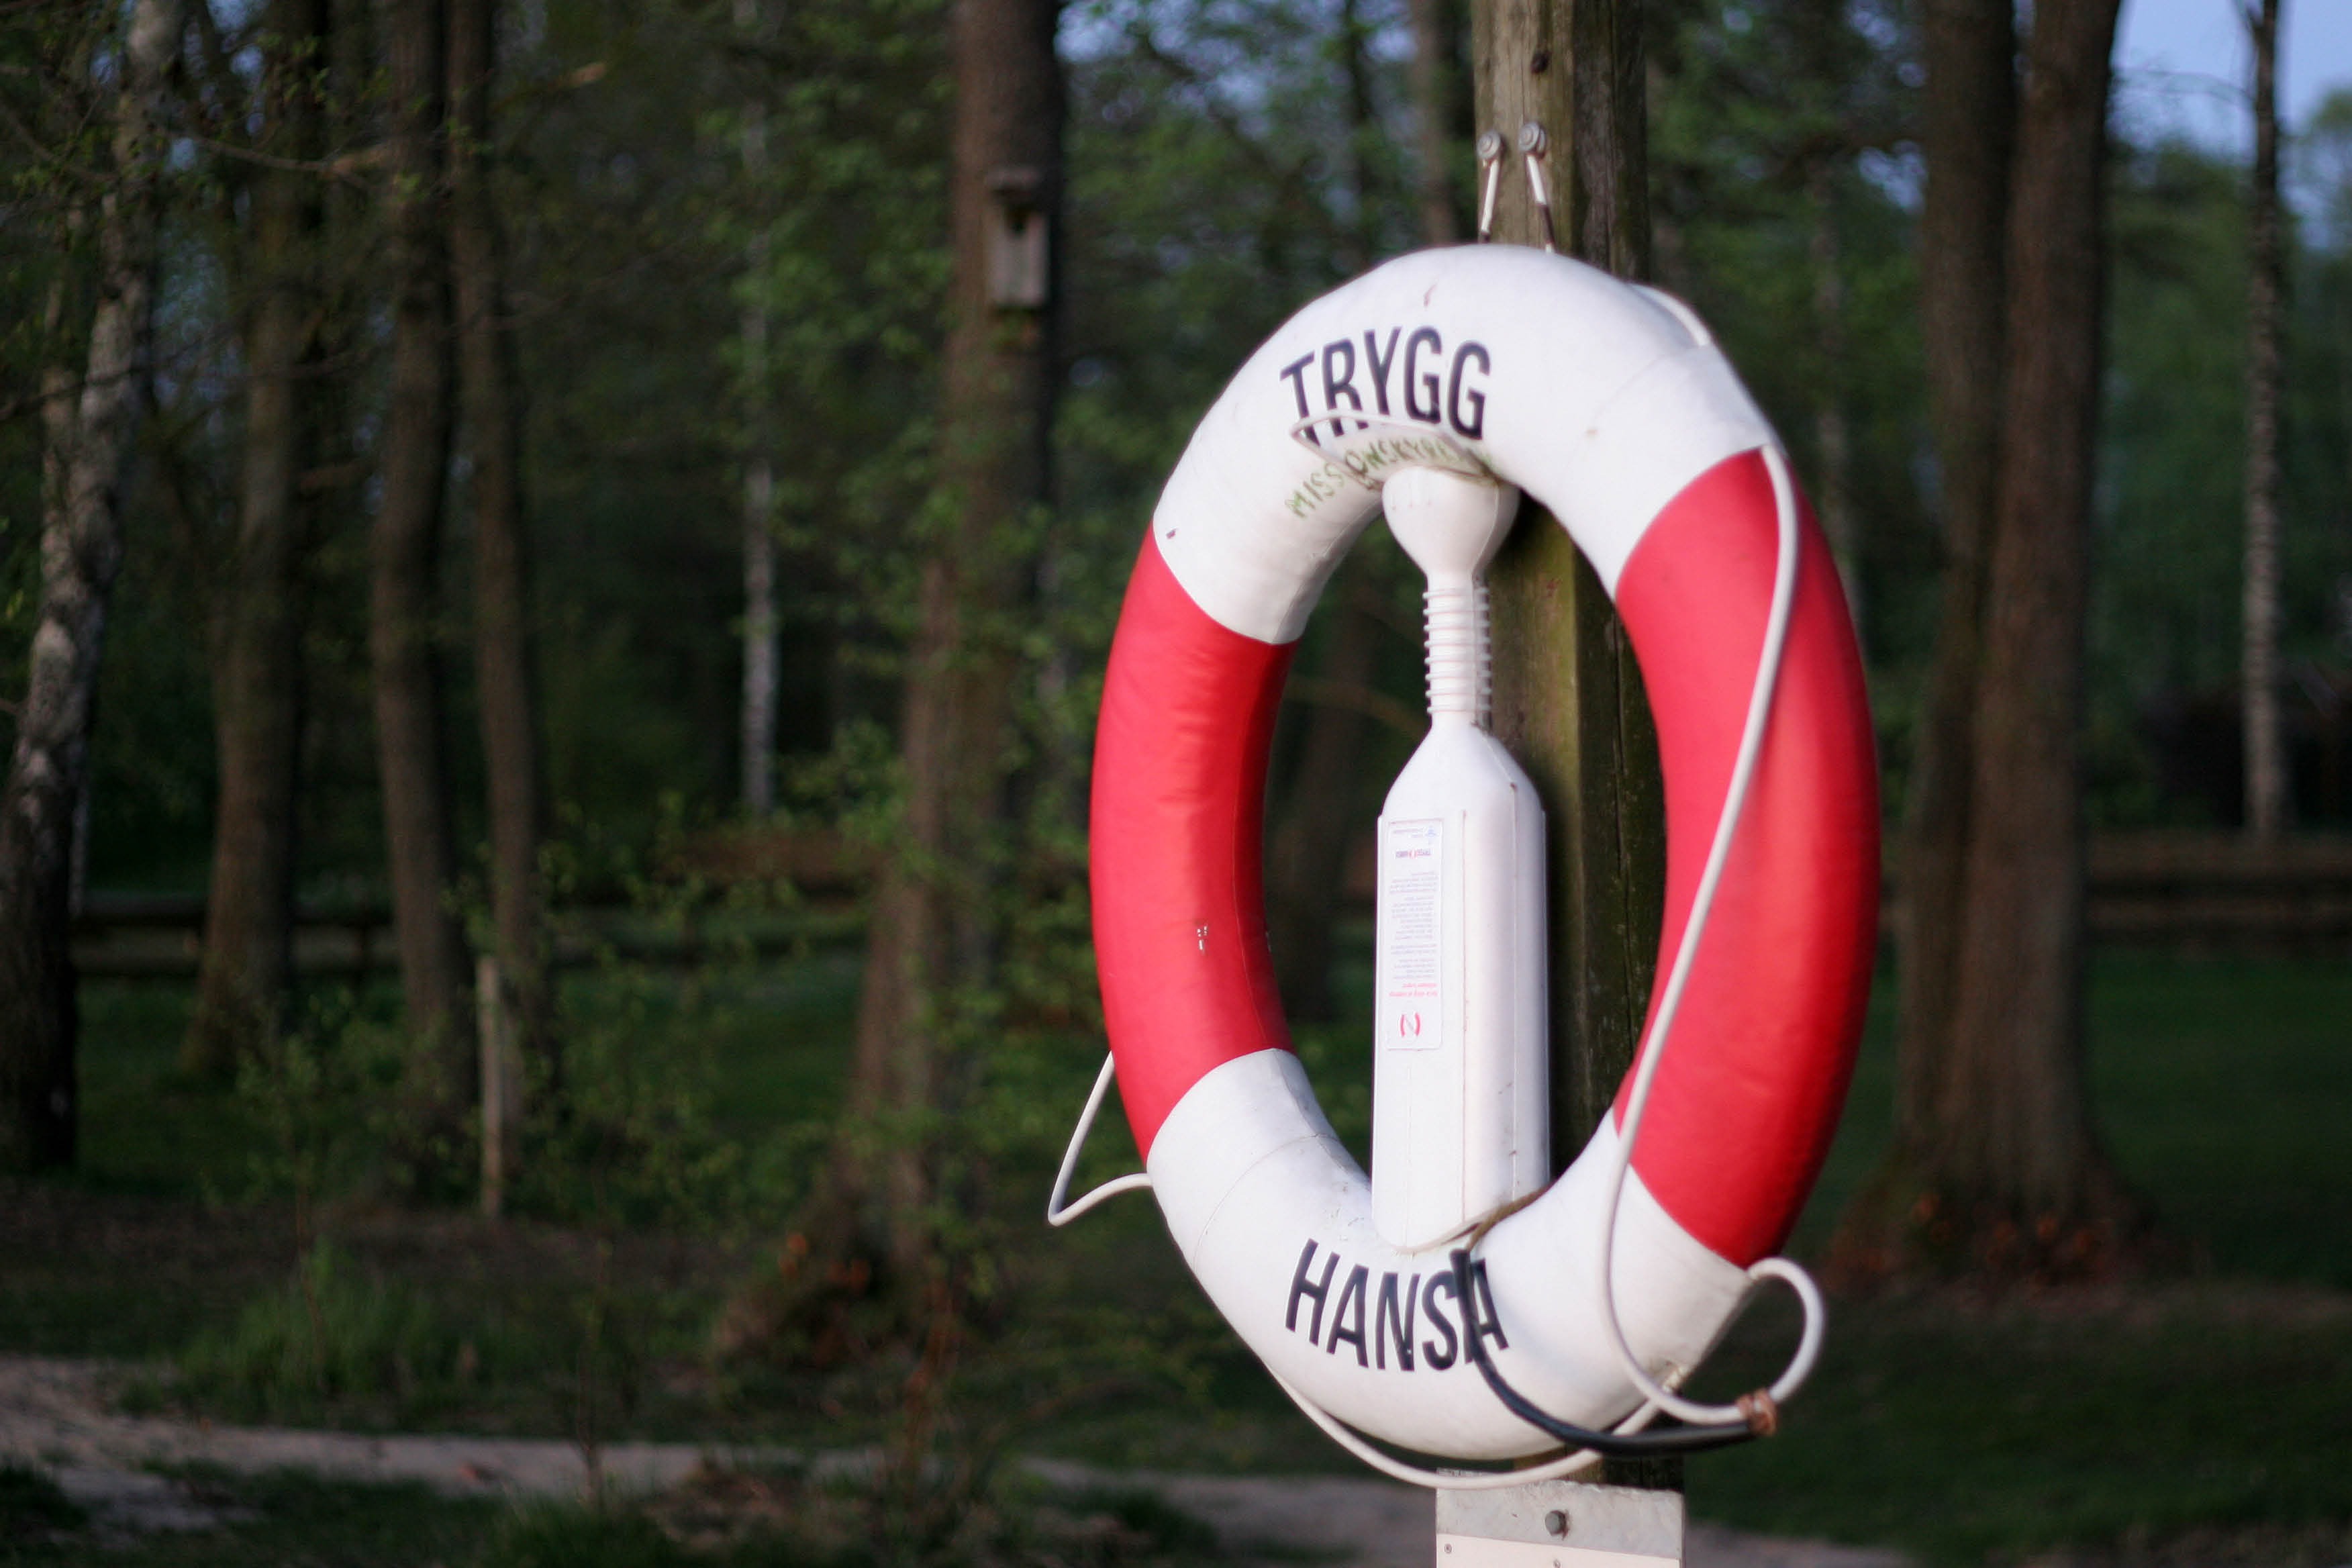
white, red, security, sports equipment, sports, ball, not, protection, rescue, lifebelt, water rescue, non swimmers